Kevin Quintero

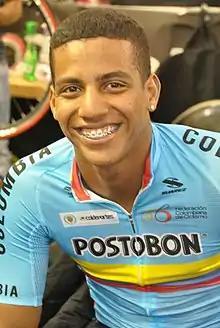
Quintero in 2018

Kevin Santiago Quintero Chavarro (born 28 October 1998) is a Colombian track cyclist, who specializes in sprinting events. He has won numerous medals in continental games and championships, as well as competed at the 2018, 2019 and 2020 UCI Track Cycling World Championships. He most notably won the Keirin at the 2023 UCI Track Cycling World Championships.